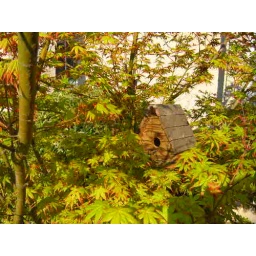
My bird house in my Japanesse Maple